Women in music

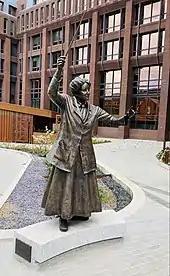
Statue of Ethel Smyth unveiled in Duke's Court Plaza, Woking, England, in 2022

Women instrumentalists have been performing classical music since the genre began, in all its forms (solos, small groups, and orchestras) and settings (religious, academic, royal, and commercial), despite reluctance to credit their abilities.